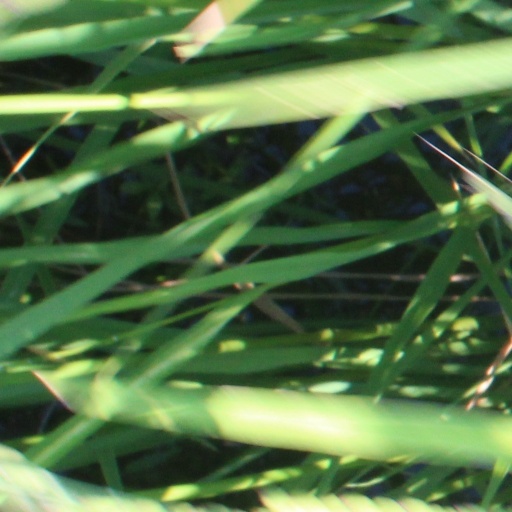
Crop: rice